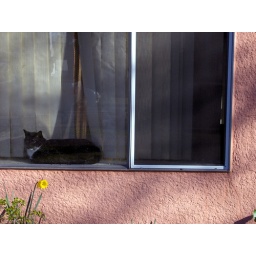
New job, same old cat in the window on the way to work.